St. John's Methodist Episcopal Church (Raton, New Mexico)

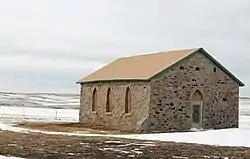
St. John's Church in 2012

The St. John's Methodist Episcopal Church in Raton, New Mexico is a historic church. It was built in 1897 and added to the National Register of Historic Places in 1978. The listing included three contributing buildings.